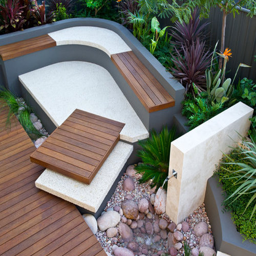
photo of a small contemporary full sun backyard water fountain landscape with decking .